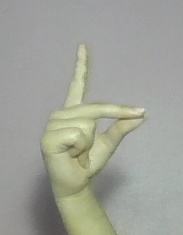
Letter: ta